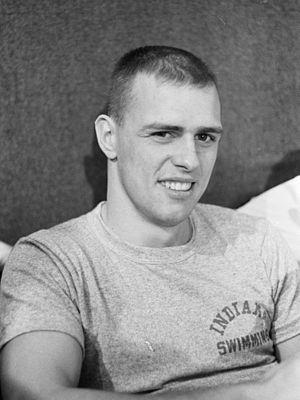
Chester Jastremski, né le 12 janvier 1941 et mort le 3 mai 2014, est un nageur américain spécialiste de la brasse. Il participe aux Jeux olympiques d'été de 1964 et remporte la médaille de bronze lors de l'épreuve du 200 m brasse. Il participe également aux Jeux olympiques d'été de 1968 mais ne nage que dans les séries du relais. Après sa carrière sportive, il mène une carrière médicale et sera l'un des membres du staff médical américain lors des Jeux olympiques d'été de 1976. Il meurt le 3 mai 2014 à l'âge de 73 ans alors qu'il souffrait de cancer, d'arthrite et de la maladie de Parkinson.